It Felt Like Love

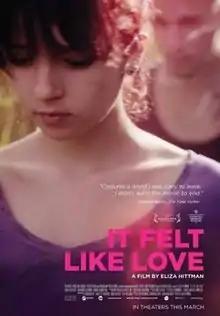
Film poster

It Felt Like Love is a 2013 independent drama film and the directorial debut of Eliza Hittman. It premiered at the Sundance Film Festival and was later acquired by Variance Films, receiving a limited theatrical release in March 2014. The film follows the coming-of-age of teenager Lila as she riskily courts the attentions of an older boy.